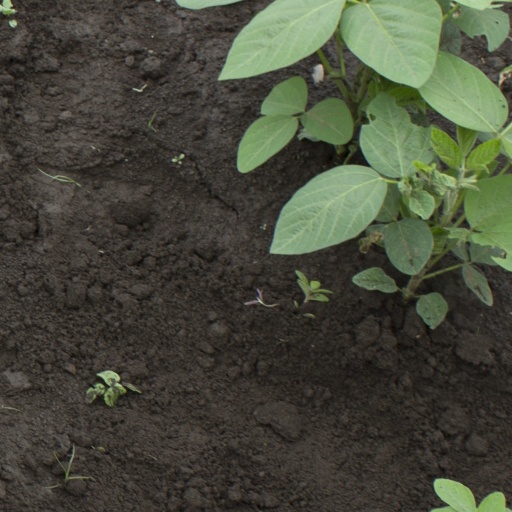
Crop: soybean